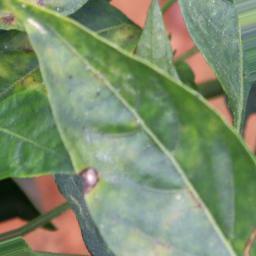
Label: cercospora